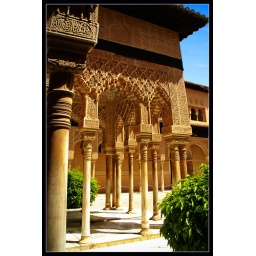
In the court of Lions. Unfortunately, there was a horrible wooden box placed around the fountain of the lions, ruining the sight. &amp;gt;&amp;lt;